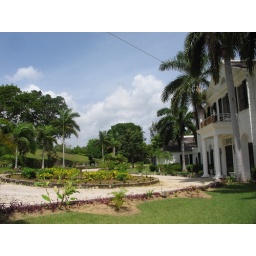
Entrance to the house when you arrive by car